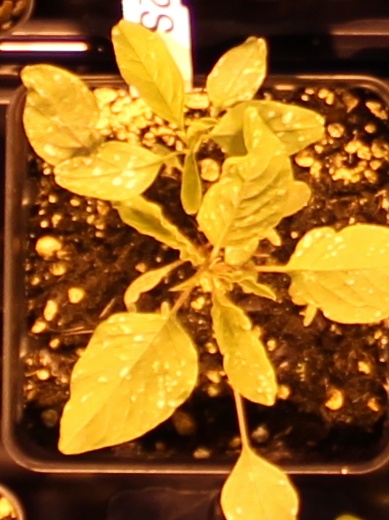
Label: Palmer Amaranth